Scilla

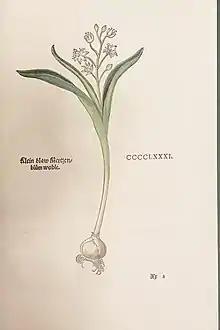
Illustration of a "Hyacinth" by Leonhart Fuchs 1n 1543, renamed Scilla bifolia by Linnaeus in 1753

The genus "Scilla" has a long and complicated history in terms of its classification, circumscription and subdivision, and is not fully resolved. The genus "Scilla" was first formally described by Linnaeus in 1753, and hence bears his name as the botanical authority, "Scilla" . In "Scilla", he included six plants previously considered as "Hyacinthus". For instance, he renamed Clusius' "Hyacinthus stellatus cinerei coloris" as "Scilla italica" ("Hyacinthoides italica" in modern systems) and "Hyacinthus stellatus peruanus" as "Scilla peruviana", while Fuchs' "Hyacinthus caeruleus mas minor", he named "Scilla bifolia".